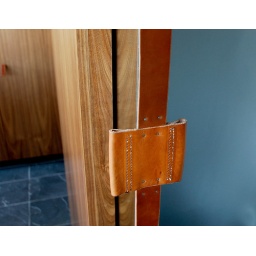
Pocket door with flush mirror face and leather hardware.Leather details by Vintage Vaquero.